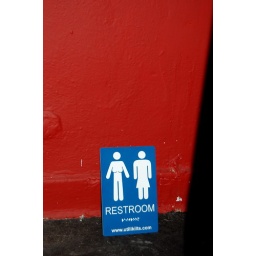
On the floor of the bathroom at Utilikilts in Seattle.